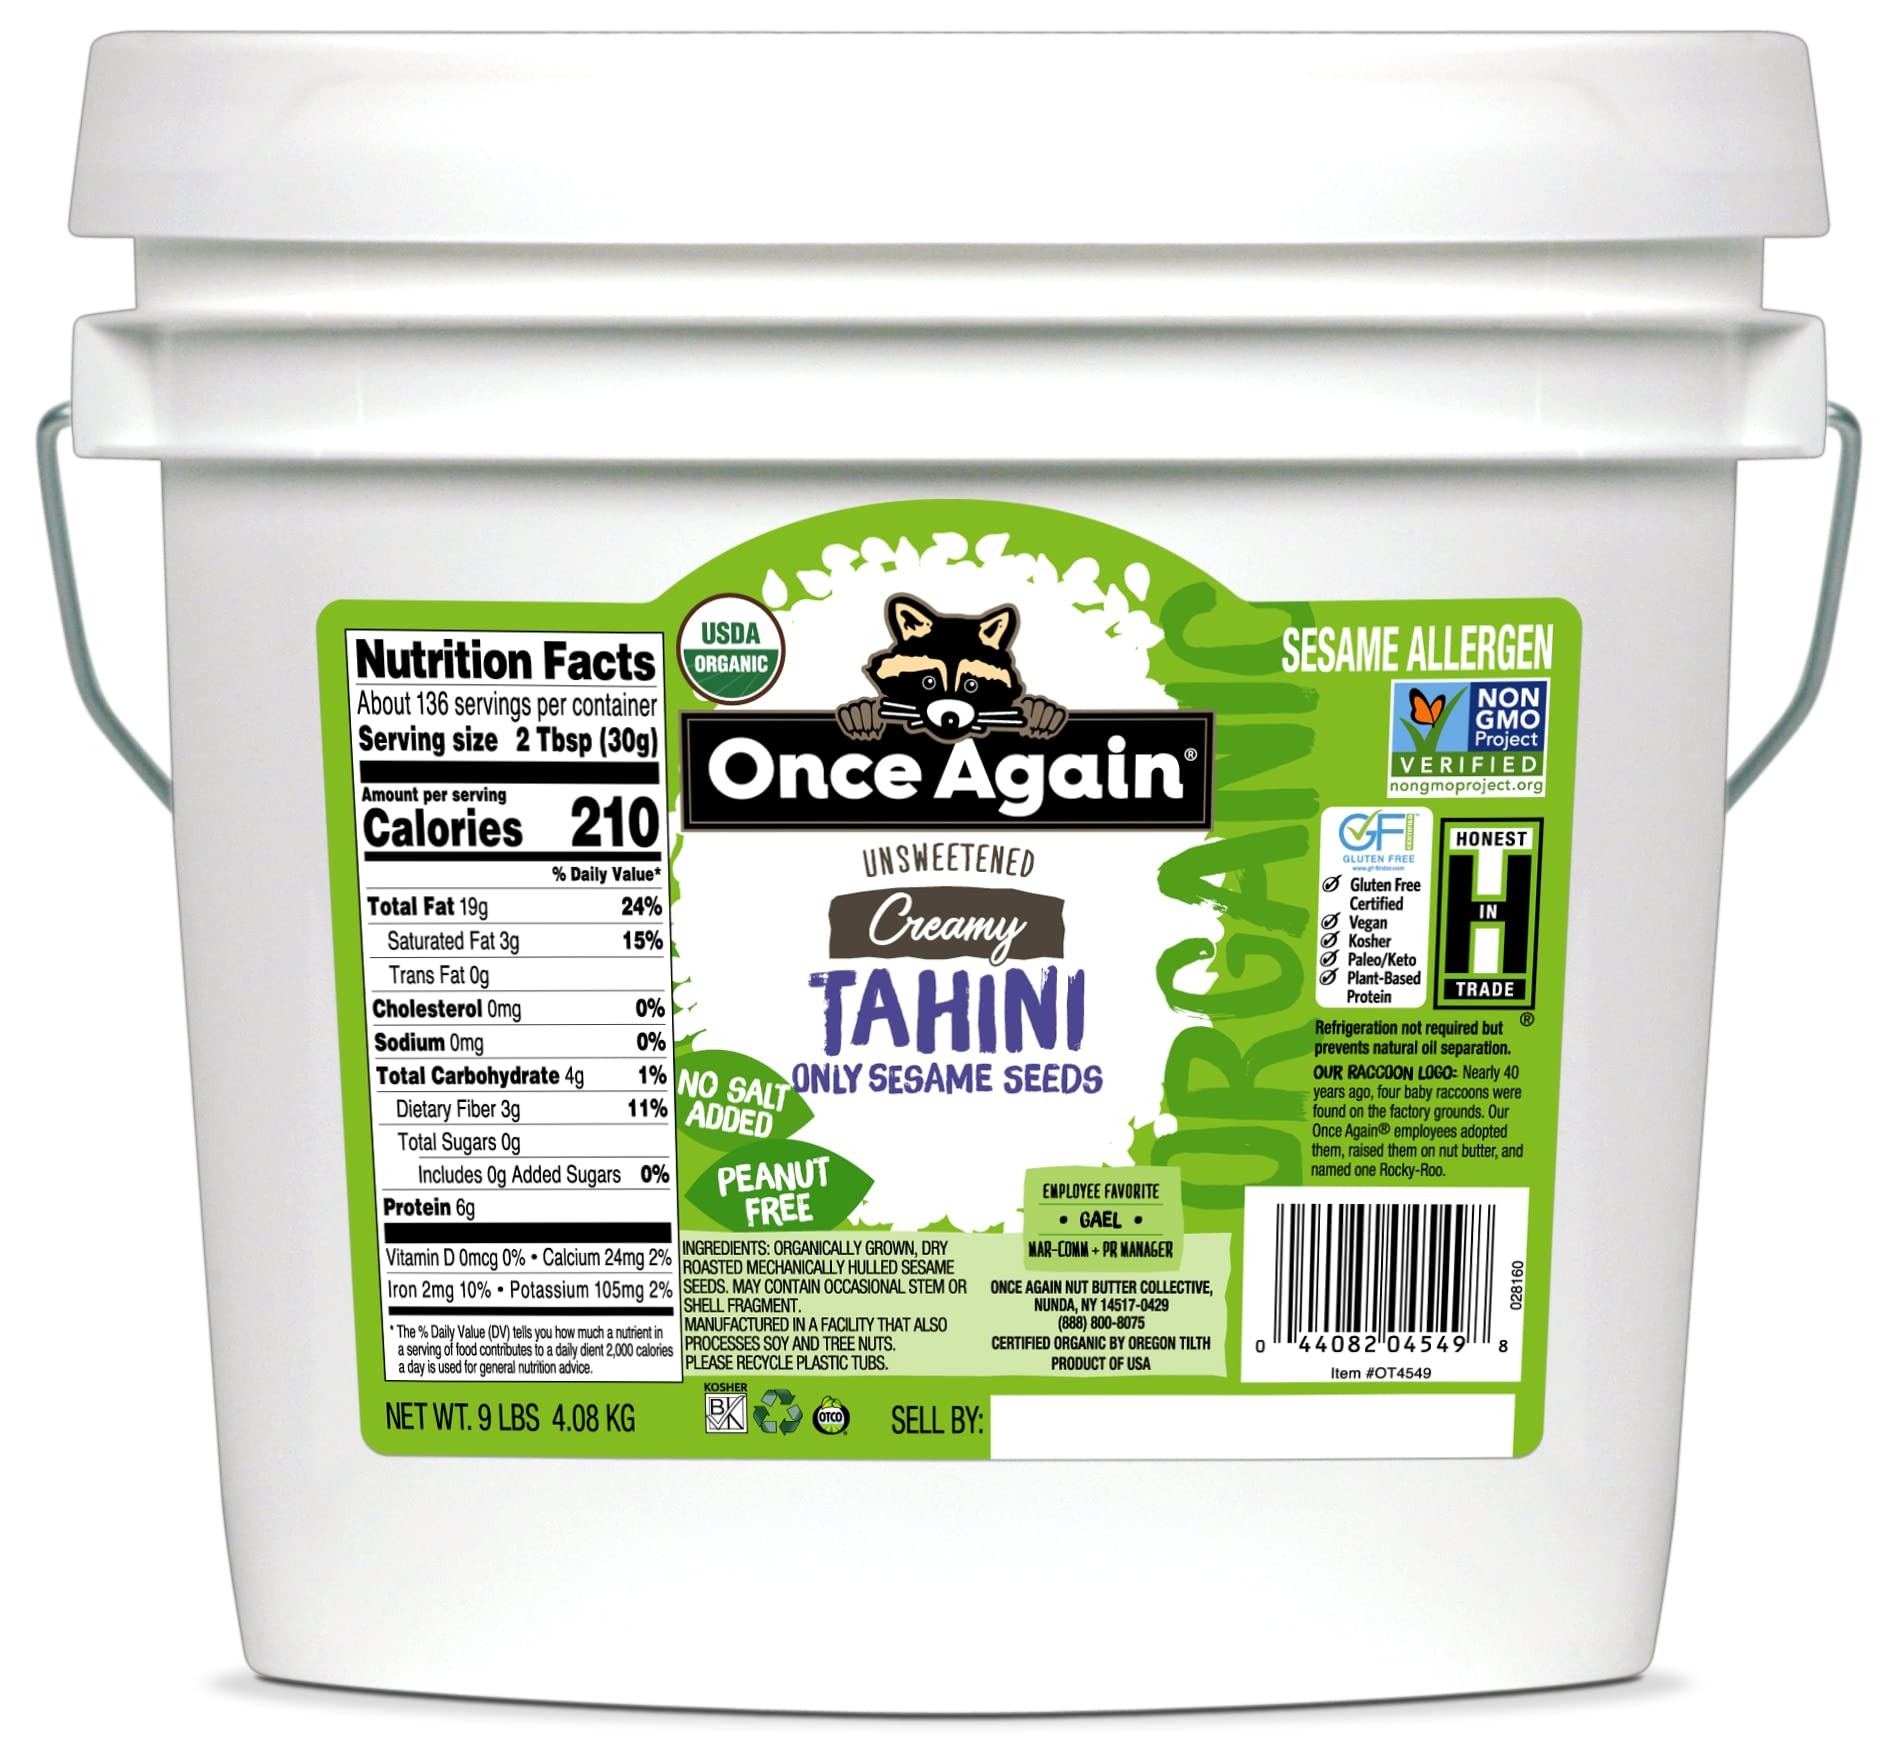
Item Name: Once Again Organic Sesame Tahini, 9lb Bucket (same as 9 jars) - Salt Free, Unsweetened - USDA Organic, Gluten Free, Vegan, Kosher, Peanut Free
Bullet Point 1: CREAMY SESAME TAHINI || 9 lbs deliciously creamy, organic tahini. Our sesame tahini is made with lightly roasted, organically grown sesame seeds that are milled creamy. Manufactured in a facility that also processes soy and tree nuts
Bullet Point 2: SALT FREE, UNSWEETENED || Our sesame tahini contains just one ingredient - sesame seeds!
Bullet Point 3: ETHICALLY SOURCED || Made with sesame seeds sourced from Mexico, Peru, Africa and Nicaragua
Bullet Point 4: CERTIFIED || Gluten free Certified, Vegan, Kosher, Paleo. No added preservatives
Product Description: <b>Organic Creamy Sesame Tahini - Salt Free & Unsweetened - 9 lb Bucket</b><br><br>Our sesame tahini is made with lightly roasted, organically grown sesame seeds that are milled creamy. Salt free and unsweetened.<br><br>Our sunflower seeds are ethically sourced from Bulgaria and Romania. Produced in a peanut free facility. USDA Certified Organic, Honest in Trade, Gluten-Free Certified, Vegan, Kosher Certified, and Non-GMO Verified. No preservatives added.<br><br>Packaged in a 9lb plastic bucket.<br><br>While refrigeration of this product isn't necessary, if stirring is something you wish to minimize, stir and then refrigerate. Please be aware that if left out at room temperature, natural oil separation will occur.<br>Shelf life: 12 months from the date of production. Once opened, we recommend a three month shelf life. We cannot guarantee product performance past the sell-by date as we do not add preservatives to our products.<br><br>Ingredients: Organic sesame seeds<br><br><b>Allergen Statement:</b><br>Manufactured in a facility that also processes soy and tree nuts.
Value: 144.0
Unit: Ounce

Price: 95.925